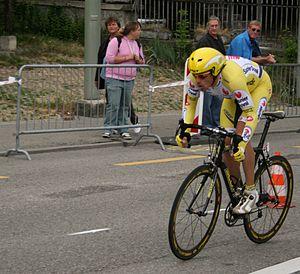
David Cañada Garcia, né le 14 mars 1975 à Saragosse et mort le 28 mai 2016 est un coureur cycliste espagnol, professionnel de 1996 à 2008. Reconnu avant tout pour ses qualités de rouleur et d'équipier, il remporta néanmoins plusieurs courses par étapes, dont le Tour de Catalogne en 2006.